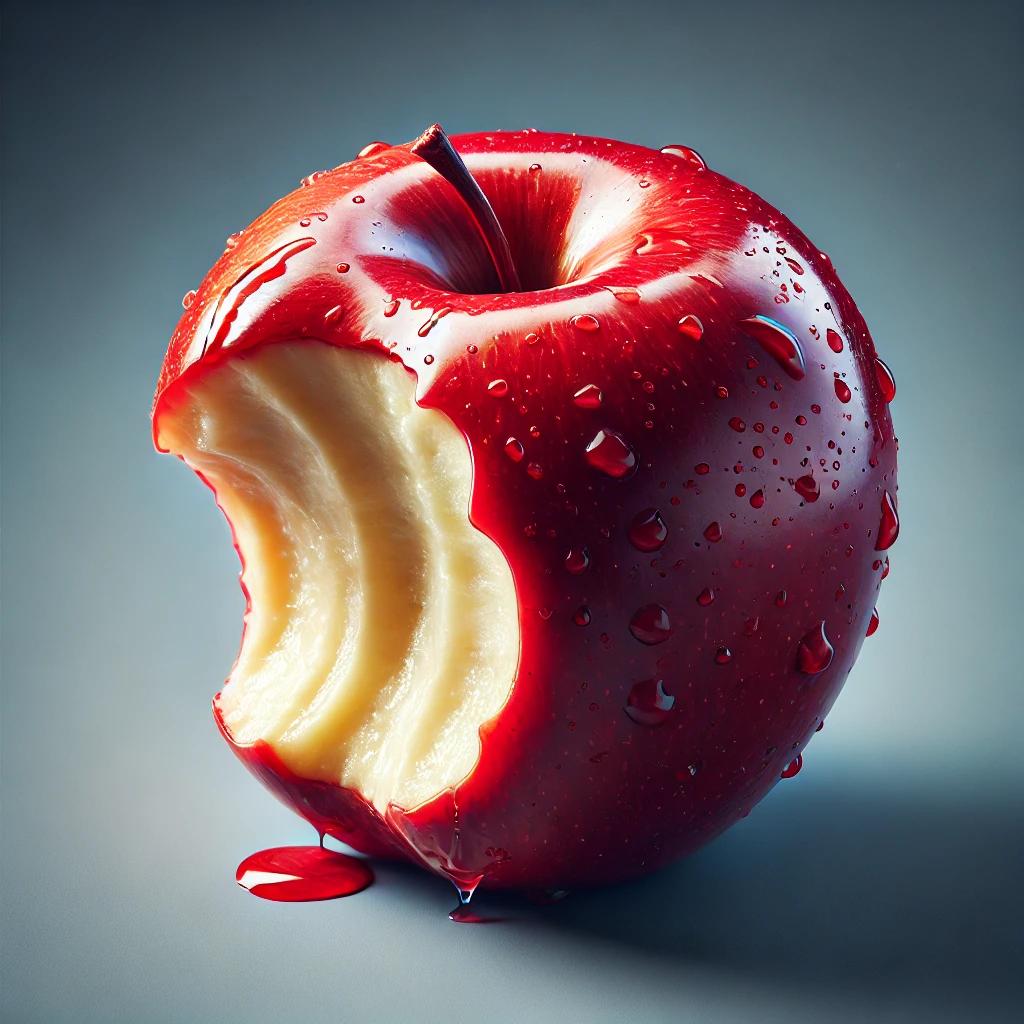
Etiqueta: orgánico